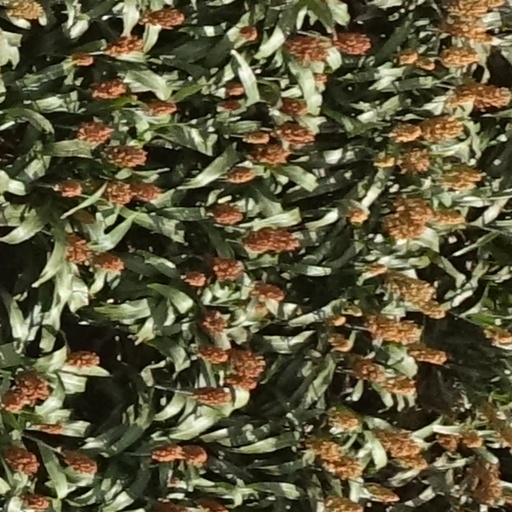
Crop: sorghum